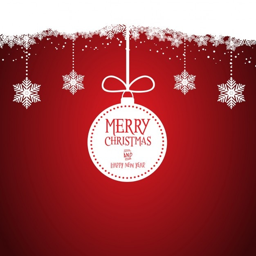
nice red background with a white christmas ball vector free download